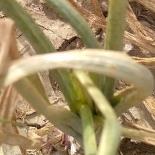
Crop: Onion
Condition: virosis-d